J. H. Hobbs, Brockunier and Company

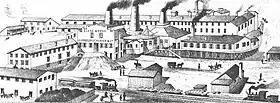
Drawing of the J.H. Hobbs, Brockunier & Co. glassworks circa 1870s

During early 1863, John L. Hobbs (the elder Hobbs) became convinced that glass made with lime instead of lead would be a better product. He began testing various combinations of ingredients to make high quality glass without lead, but his experiments were not successful. In the fall of the same year, chemist William Leighton Sr. joined the firm as a partner, and continued the experiments with lime glass. Leighton came from a glass making family, and had worked at New England Glass Company. In December 1864, Leighton had success. His major change in the formula for glass was using bicarbonate of soda instead of soda ash. His formula was similar to the long-lost soda-lime formula used many years earlier in Europe. The glass made using this formula had good enough quality that the company could compete in the high-end of the glassware market. This improvement in the formula for glass was considered one of two great advances in American glassmaking during the 19th century, the other being the invention of pressing. The ingredients used to make the glass were lower-cost than those used to make lead glass. In addition, the glass hardened faster, meaning the workforce was forced to shape or press it quicker. Thus, the new formula produced high-quality glass at lower costs for both ingredients and labor. It also inspired glassmakers to improve the processes for shaping the glass.